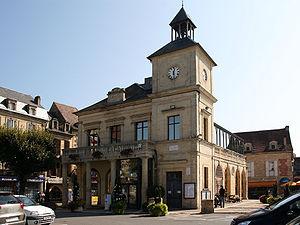
Hôtel de ville du Bugue, Dordogne, Aquitaine, France.
Le Bugue est une commune française située dans le département de la Dordogne, en région Nouvelle-Aquitaine. De 1790 à 2015, la commune était le chef-lieu du canton du Bugue.